Development of the respiratory system

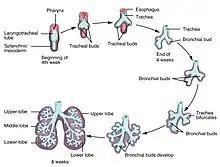
Development of the lower respiratory system

Respiratory development in the embryo begins around week 4. Ectodermal tissue from the anterior head region invaginates posteriorly to form olfactory pits, which fuse with endodermal tissue of the developing pharynx. An olfactory pit is one of a pair of structures that will enlarge to become the nasal cavity. At about this same time, the lung bud forms. The lung bud is a dome-shaped structure composed of tissue that bulges from the foregut. The foregut is endoderm just inferior to the pharyngeal pouches. The laryngotracheal bud is a structure that forms from the longitudinal extension of the lung bud as development progresses. The portion of this structure nearest the pharynx becomes the trachea, whereas the distal end becomes more bulbous, forming bronchial buds. A bronchial bud is one of a pair of structures that will eventually become the bronchi and all other lower respiratory structures.